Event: Nepal Earthquake
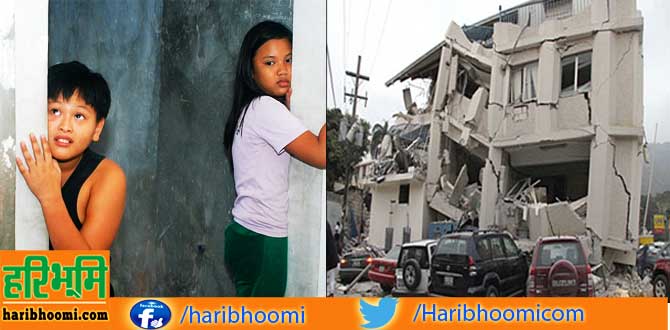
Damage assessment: damage